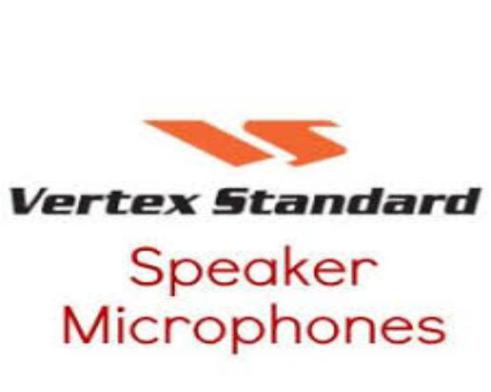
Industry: Electronic